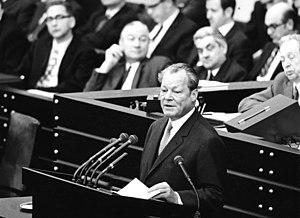
Le mot socialisme recouvre un ensemble très divers de courants de pensée et de mouvements politiques, dont le point commun est de rechercher une organisation sociale et économique plus juste. Le but originel du socialisme est d'obtenir l'égalité sociale, ou du moins une réduction des inégalités et, notamment pour les courants d'inspiration marxiste, d'établir une société sans classes sociales. Plus largement, le socialisme peut être défini comme une tendance politique, historiquement marquée à gauche, dont le principe de base est l'aspiration à un monde meilleur, fondé sur une organisation sociale harmonieuse et sur la lutte contre les injustices. Selon les contextes, le mot socialisme ou l'adjectif socialiste peuvent qualifier une idéologie, un parti politique, un régime politique ou une organisation sociale.